History of New York City (1898–1945)

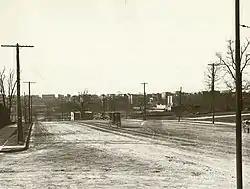
The Grand Concourse and 161st Street at the beginning of the 20th century.

The Port of New York and New Jersey was the largest American port by far, serving both passenger and merchant vessels. The port was the main point of embarkation for U.S. troops traveling to Europe during World War I.